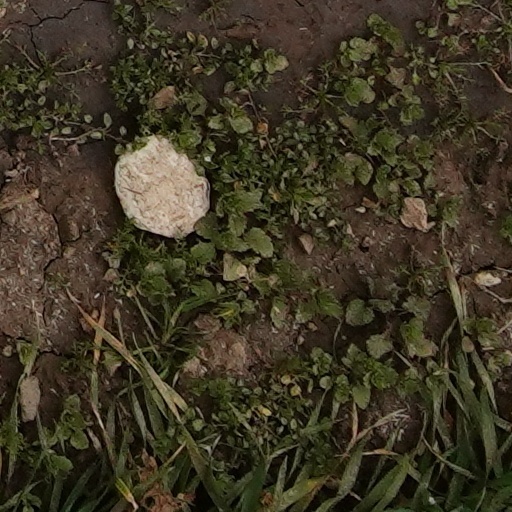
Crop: wheat